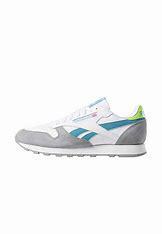
Brand: Reebok
Model: Classic Leather Mu